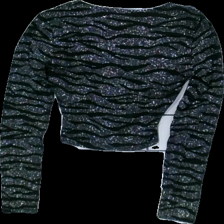
View: back
Type: Top
Category: Ladies
Brand: H&M
Brand text on label: DIVIDED
Colors: Black
Material: 100% Nylon
Pattern: Metallic
Cut: Regular
Size: S
Season: All
Price range: 50-100
Recommended usage: Reuse